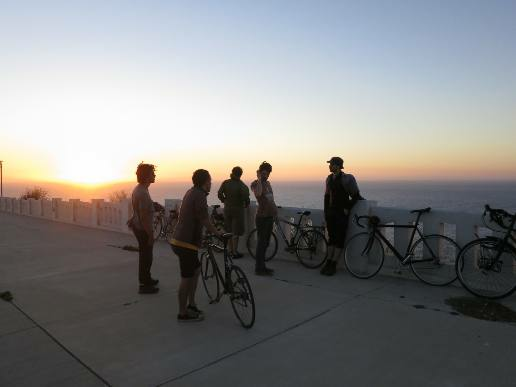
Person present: Yes